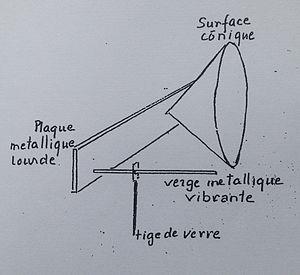
Représentation simplifiée du Cristal Baschet.
Le Cristal Baschet est un instrument de musique contemporain mis au point en 1952 par les frères Bernard et François Baschet. Les premiers montages des frères Baschet sont des corps sonores posés sur le piano du compositeur Jacques Lasry ; assemblés ils deviendront la sous-famille dite « percussions multi-timbres ».